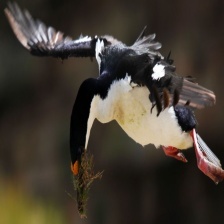
Species: IMPERIAL SHAQ
Scientific name: LEUCOCARBO ATRICEPS